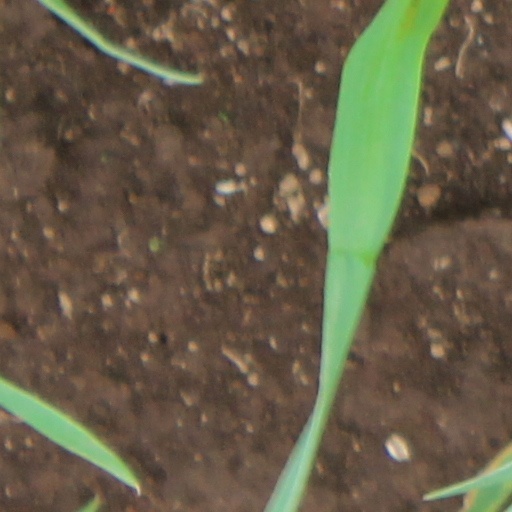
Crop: wheat